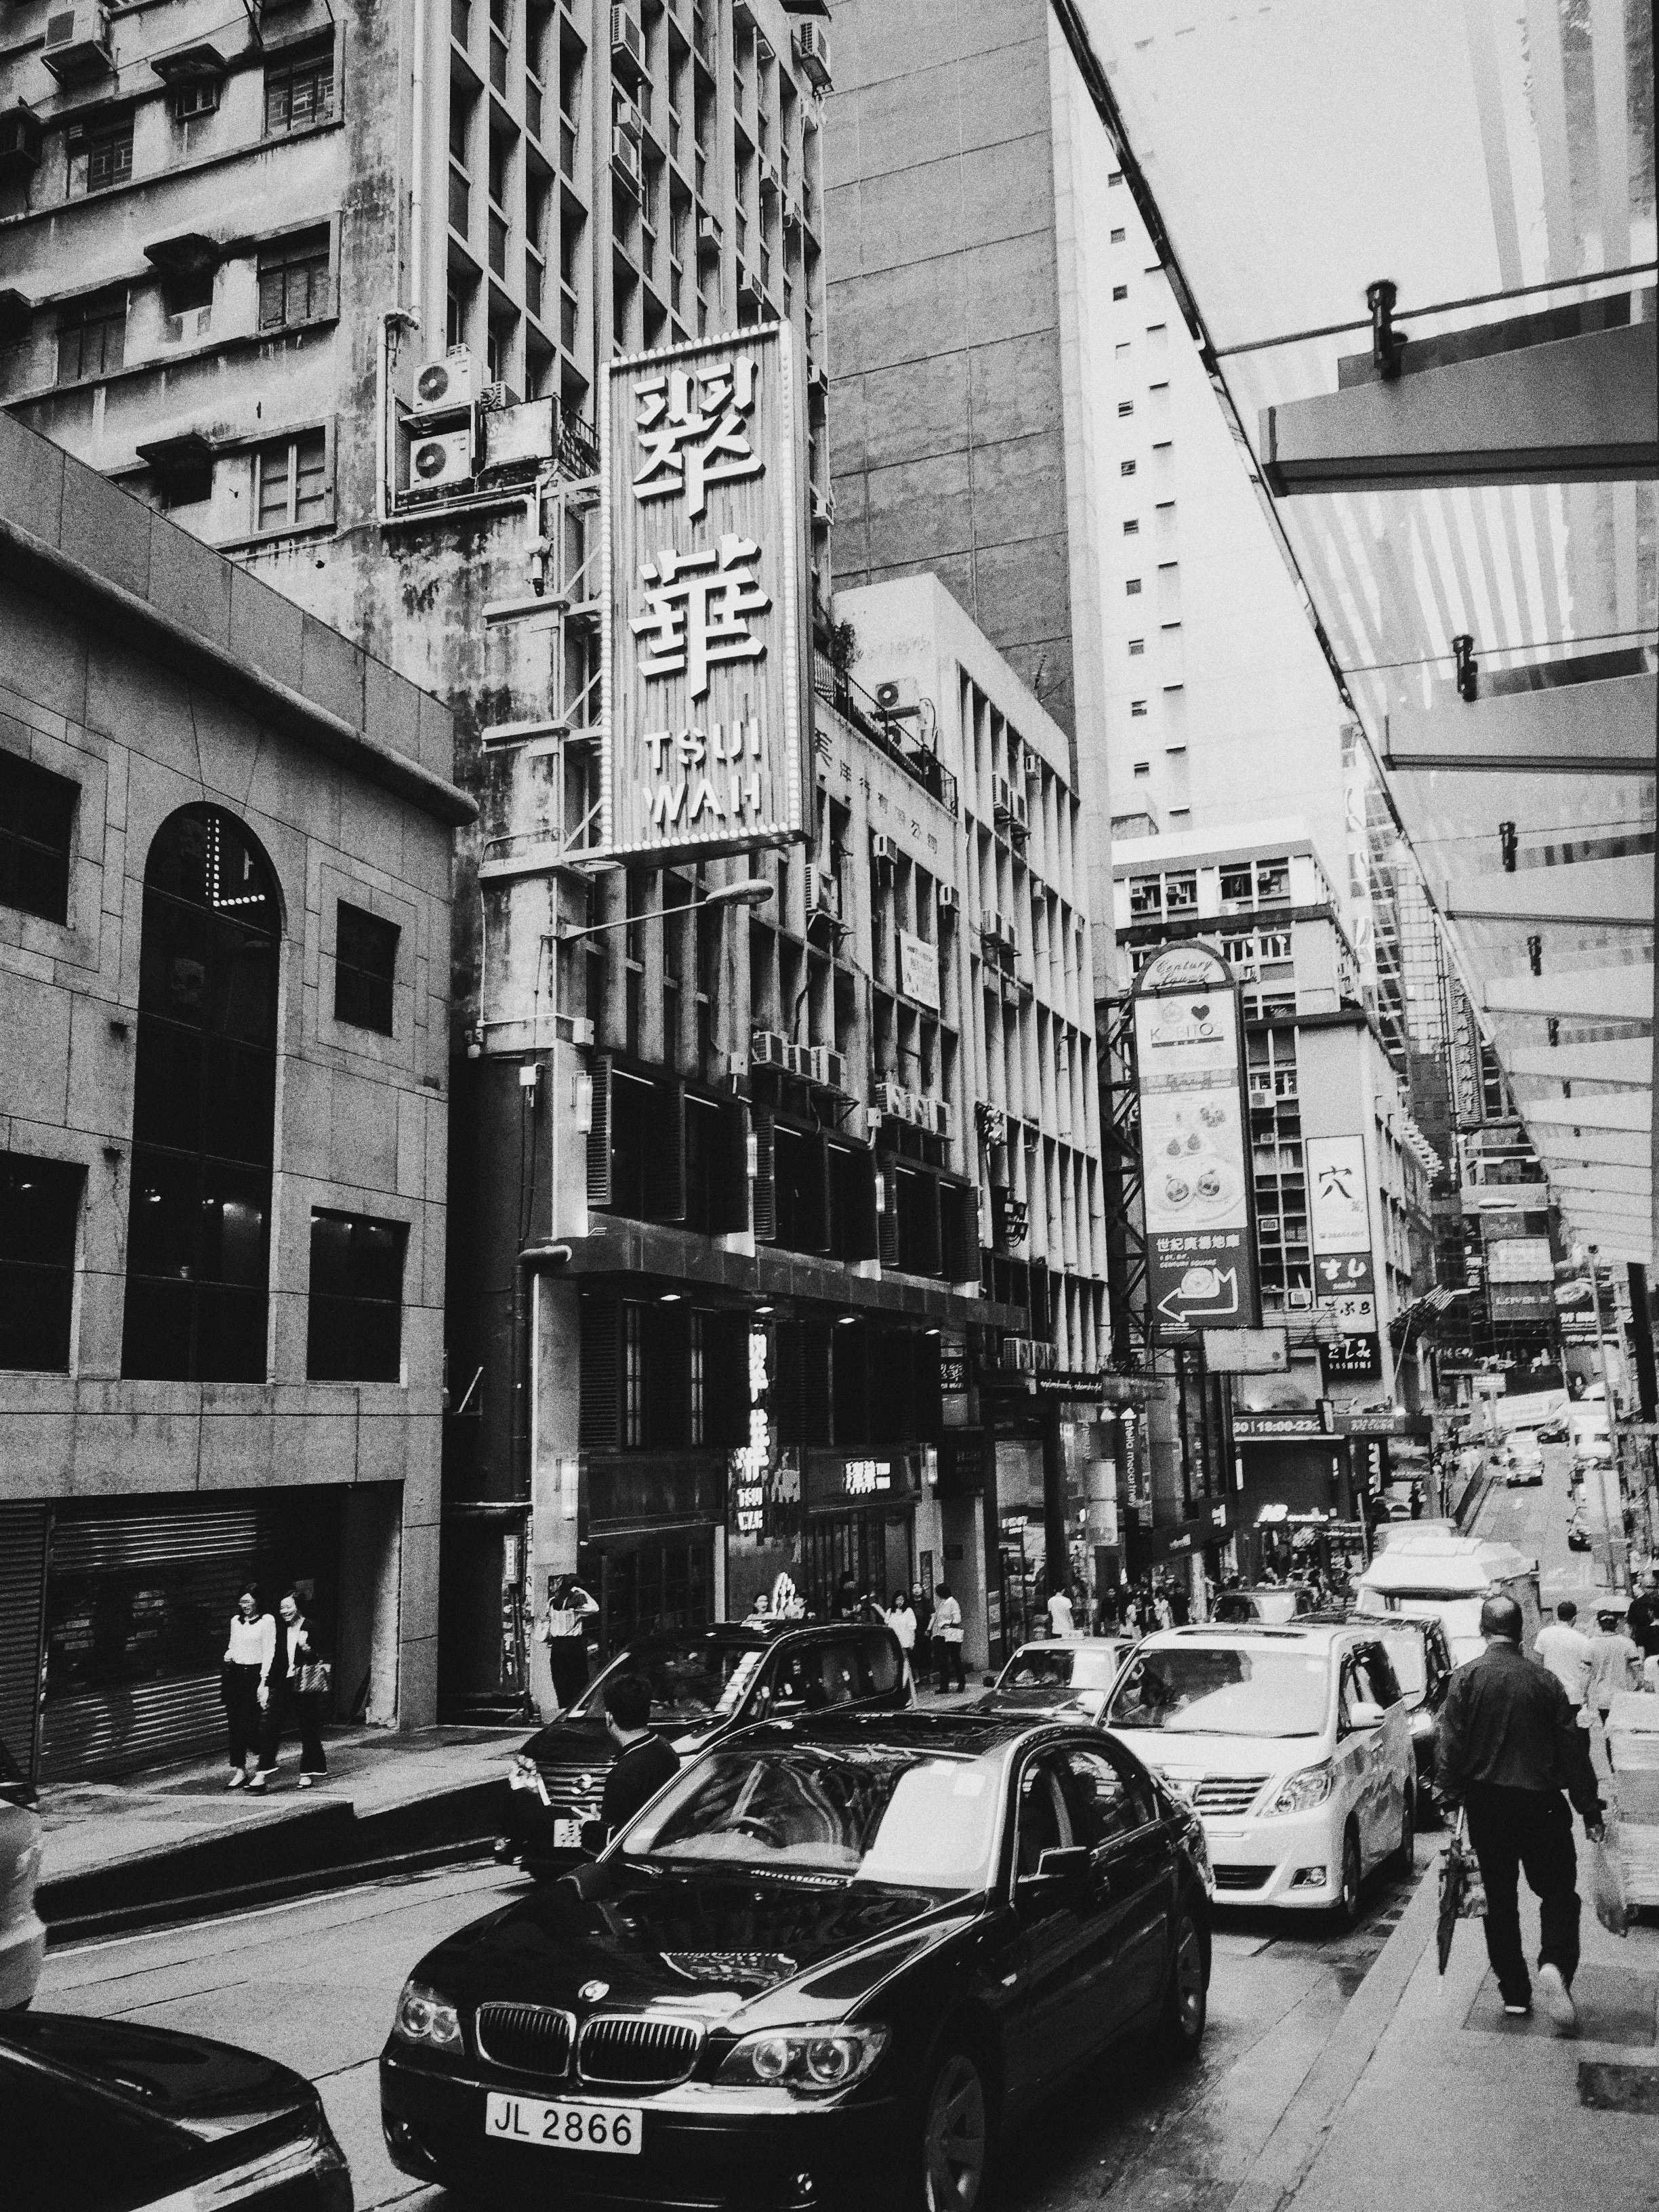
black and white, architecture, road, street, city, cityscape, downtown, vehicle, monochrome, lane, infrastructure, photograph, shape, metropolis, neighbourhood, urban area, monochrome photography